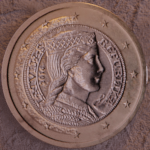
Coin value: 1euro
Country: lv
Edition: standard